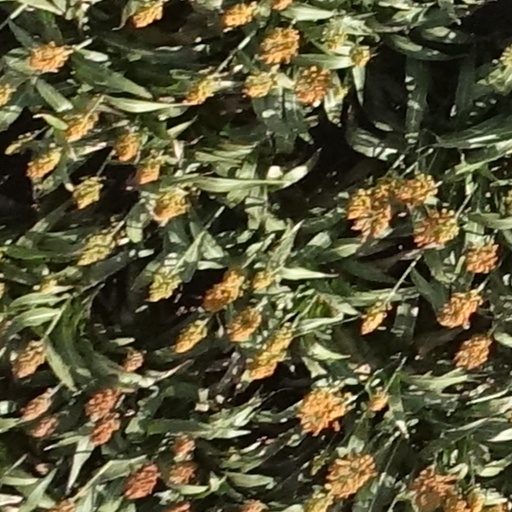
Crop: sorghum